Matteo Gigante

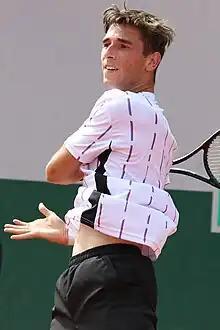
Gigante at the 2023 French Open

He has a career high ATP singles ranking of world No. 125, achieved on 28 July 2025. He also has a career high doubles ranking of No. 334 achieved on 6 February 2023.